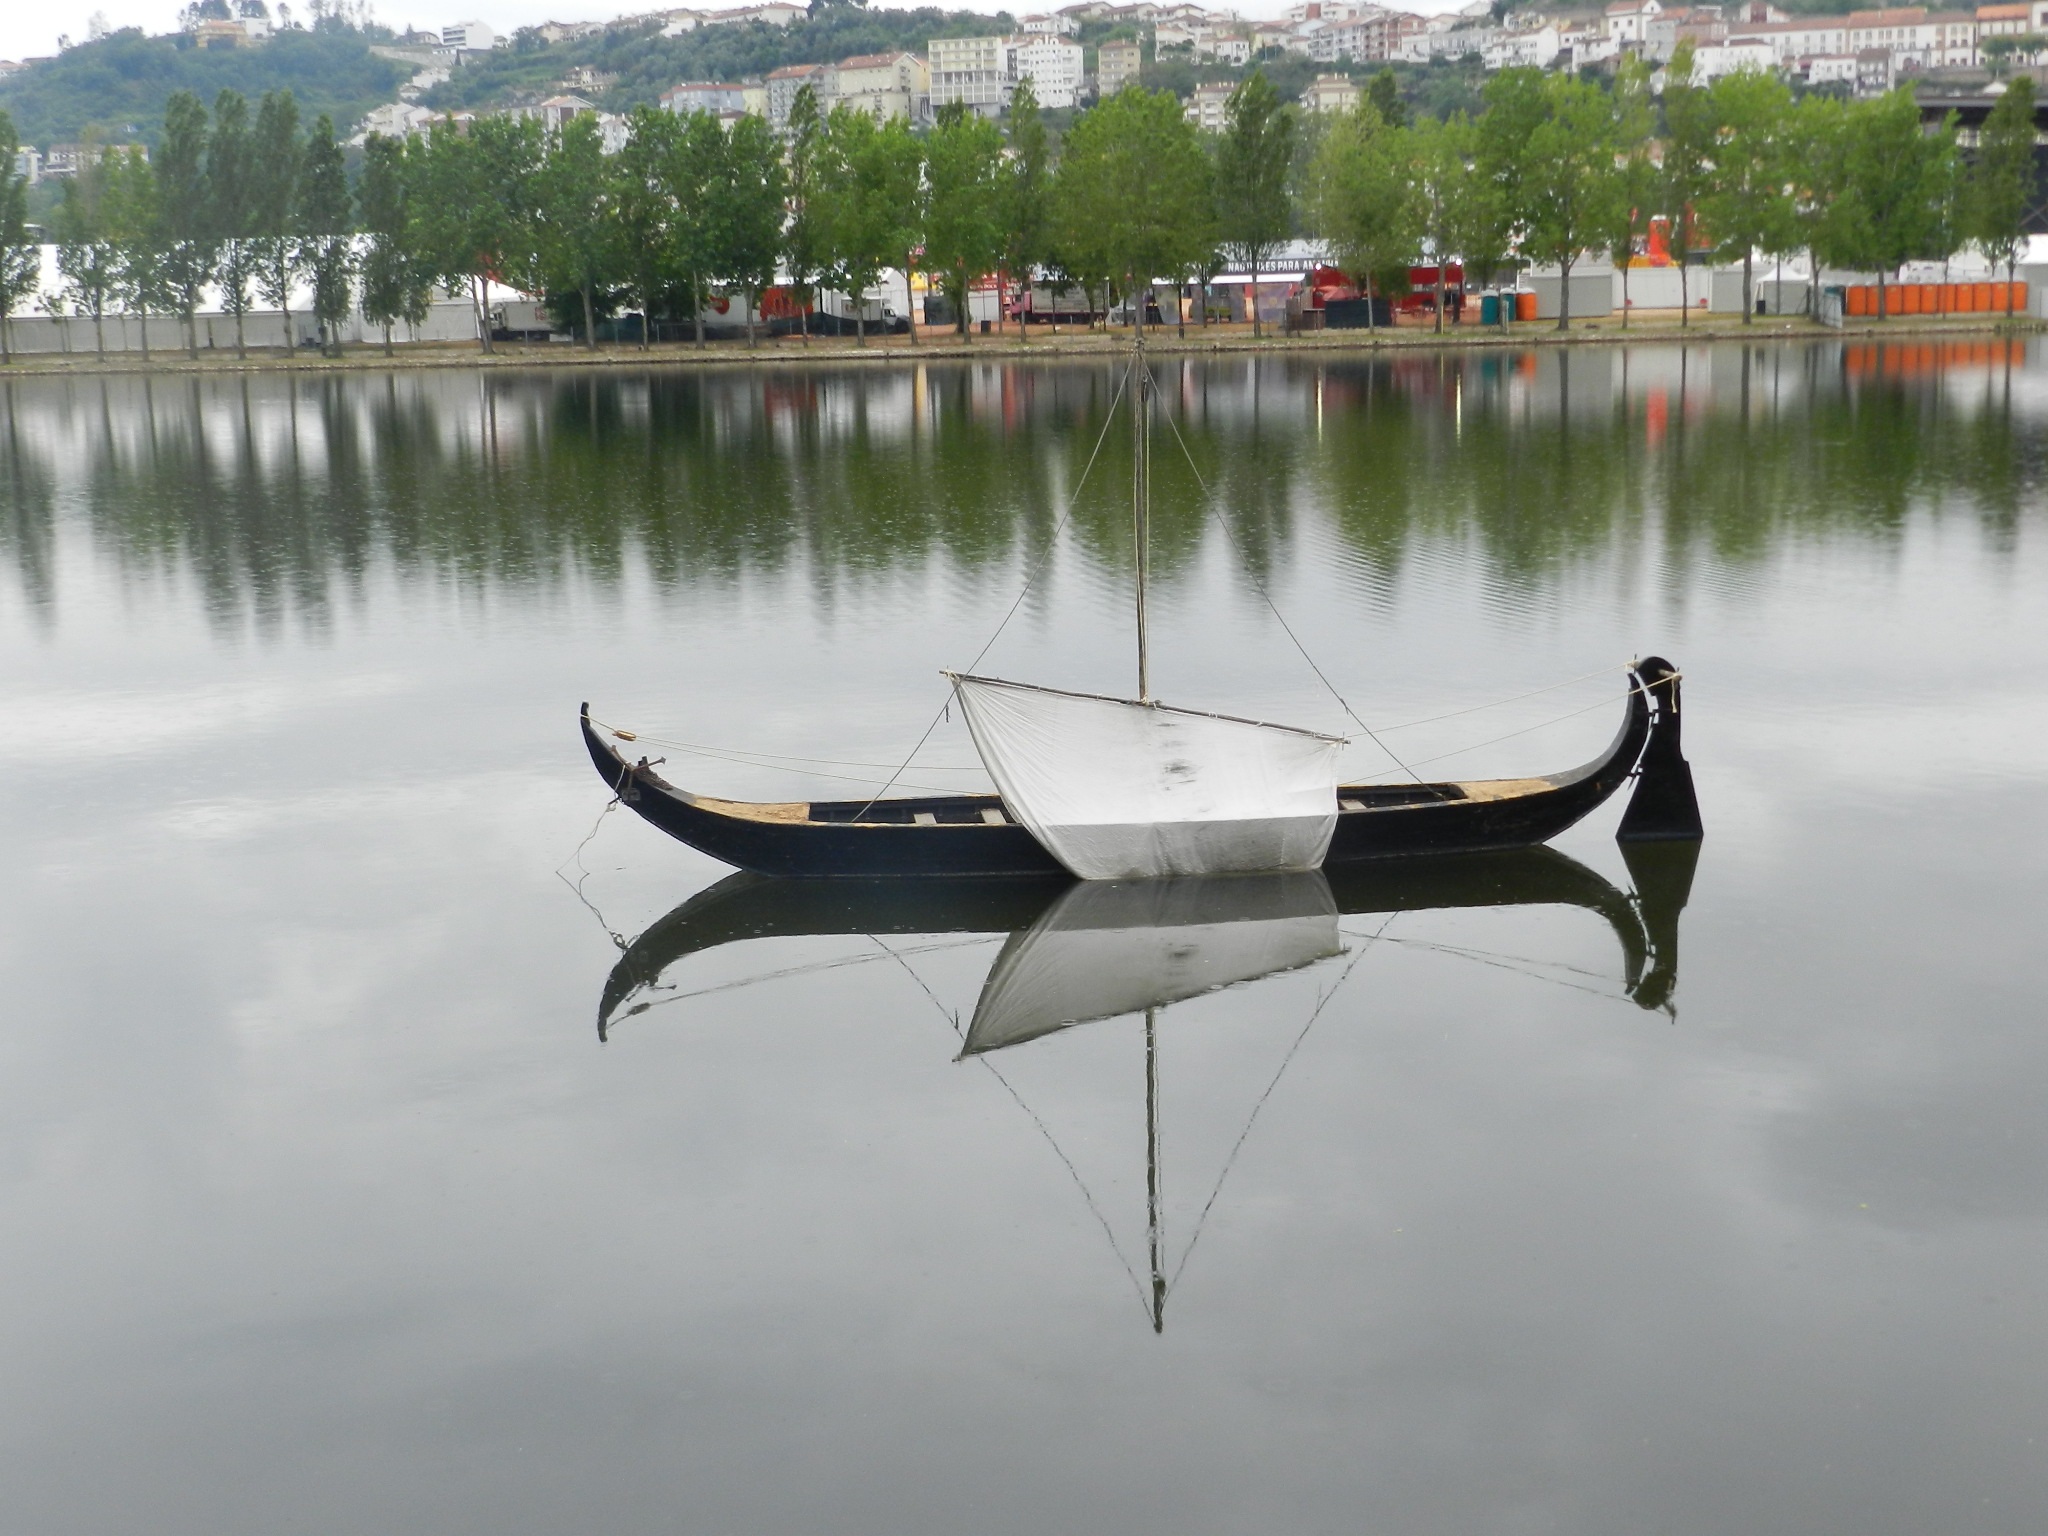
wing, boat, river, boot, vehicle, aviation, boating, mirroring, watercraft rowing